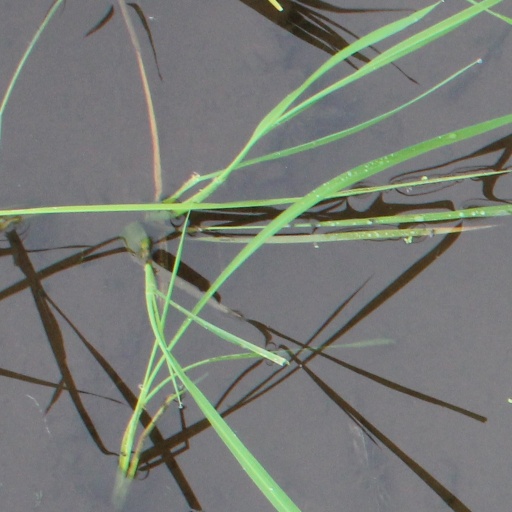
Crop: rice